List of South Park guest stars

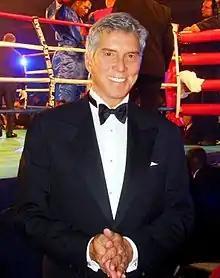
Professional ring announcer Michael Buffer made a guest appearance in "Damien", in which he spoke his trademark phrase, "Let's get ready to rumble!"

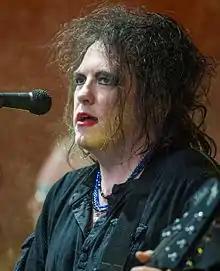
Robert Smith, who appeared in "Mecha-Streisand" as himself, was cast because "South Park" co-creator Trey Parker was a fan of his music.

South Park is an American animated television series created by Trey Parker and Matt Stone for the Comedy Central television network. Throughout the series, various celebrities have been impersonated (poorly) by the show's creators. However, numerous celebrities have guest-starred in the following episodes.